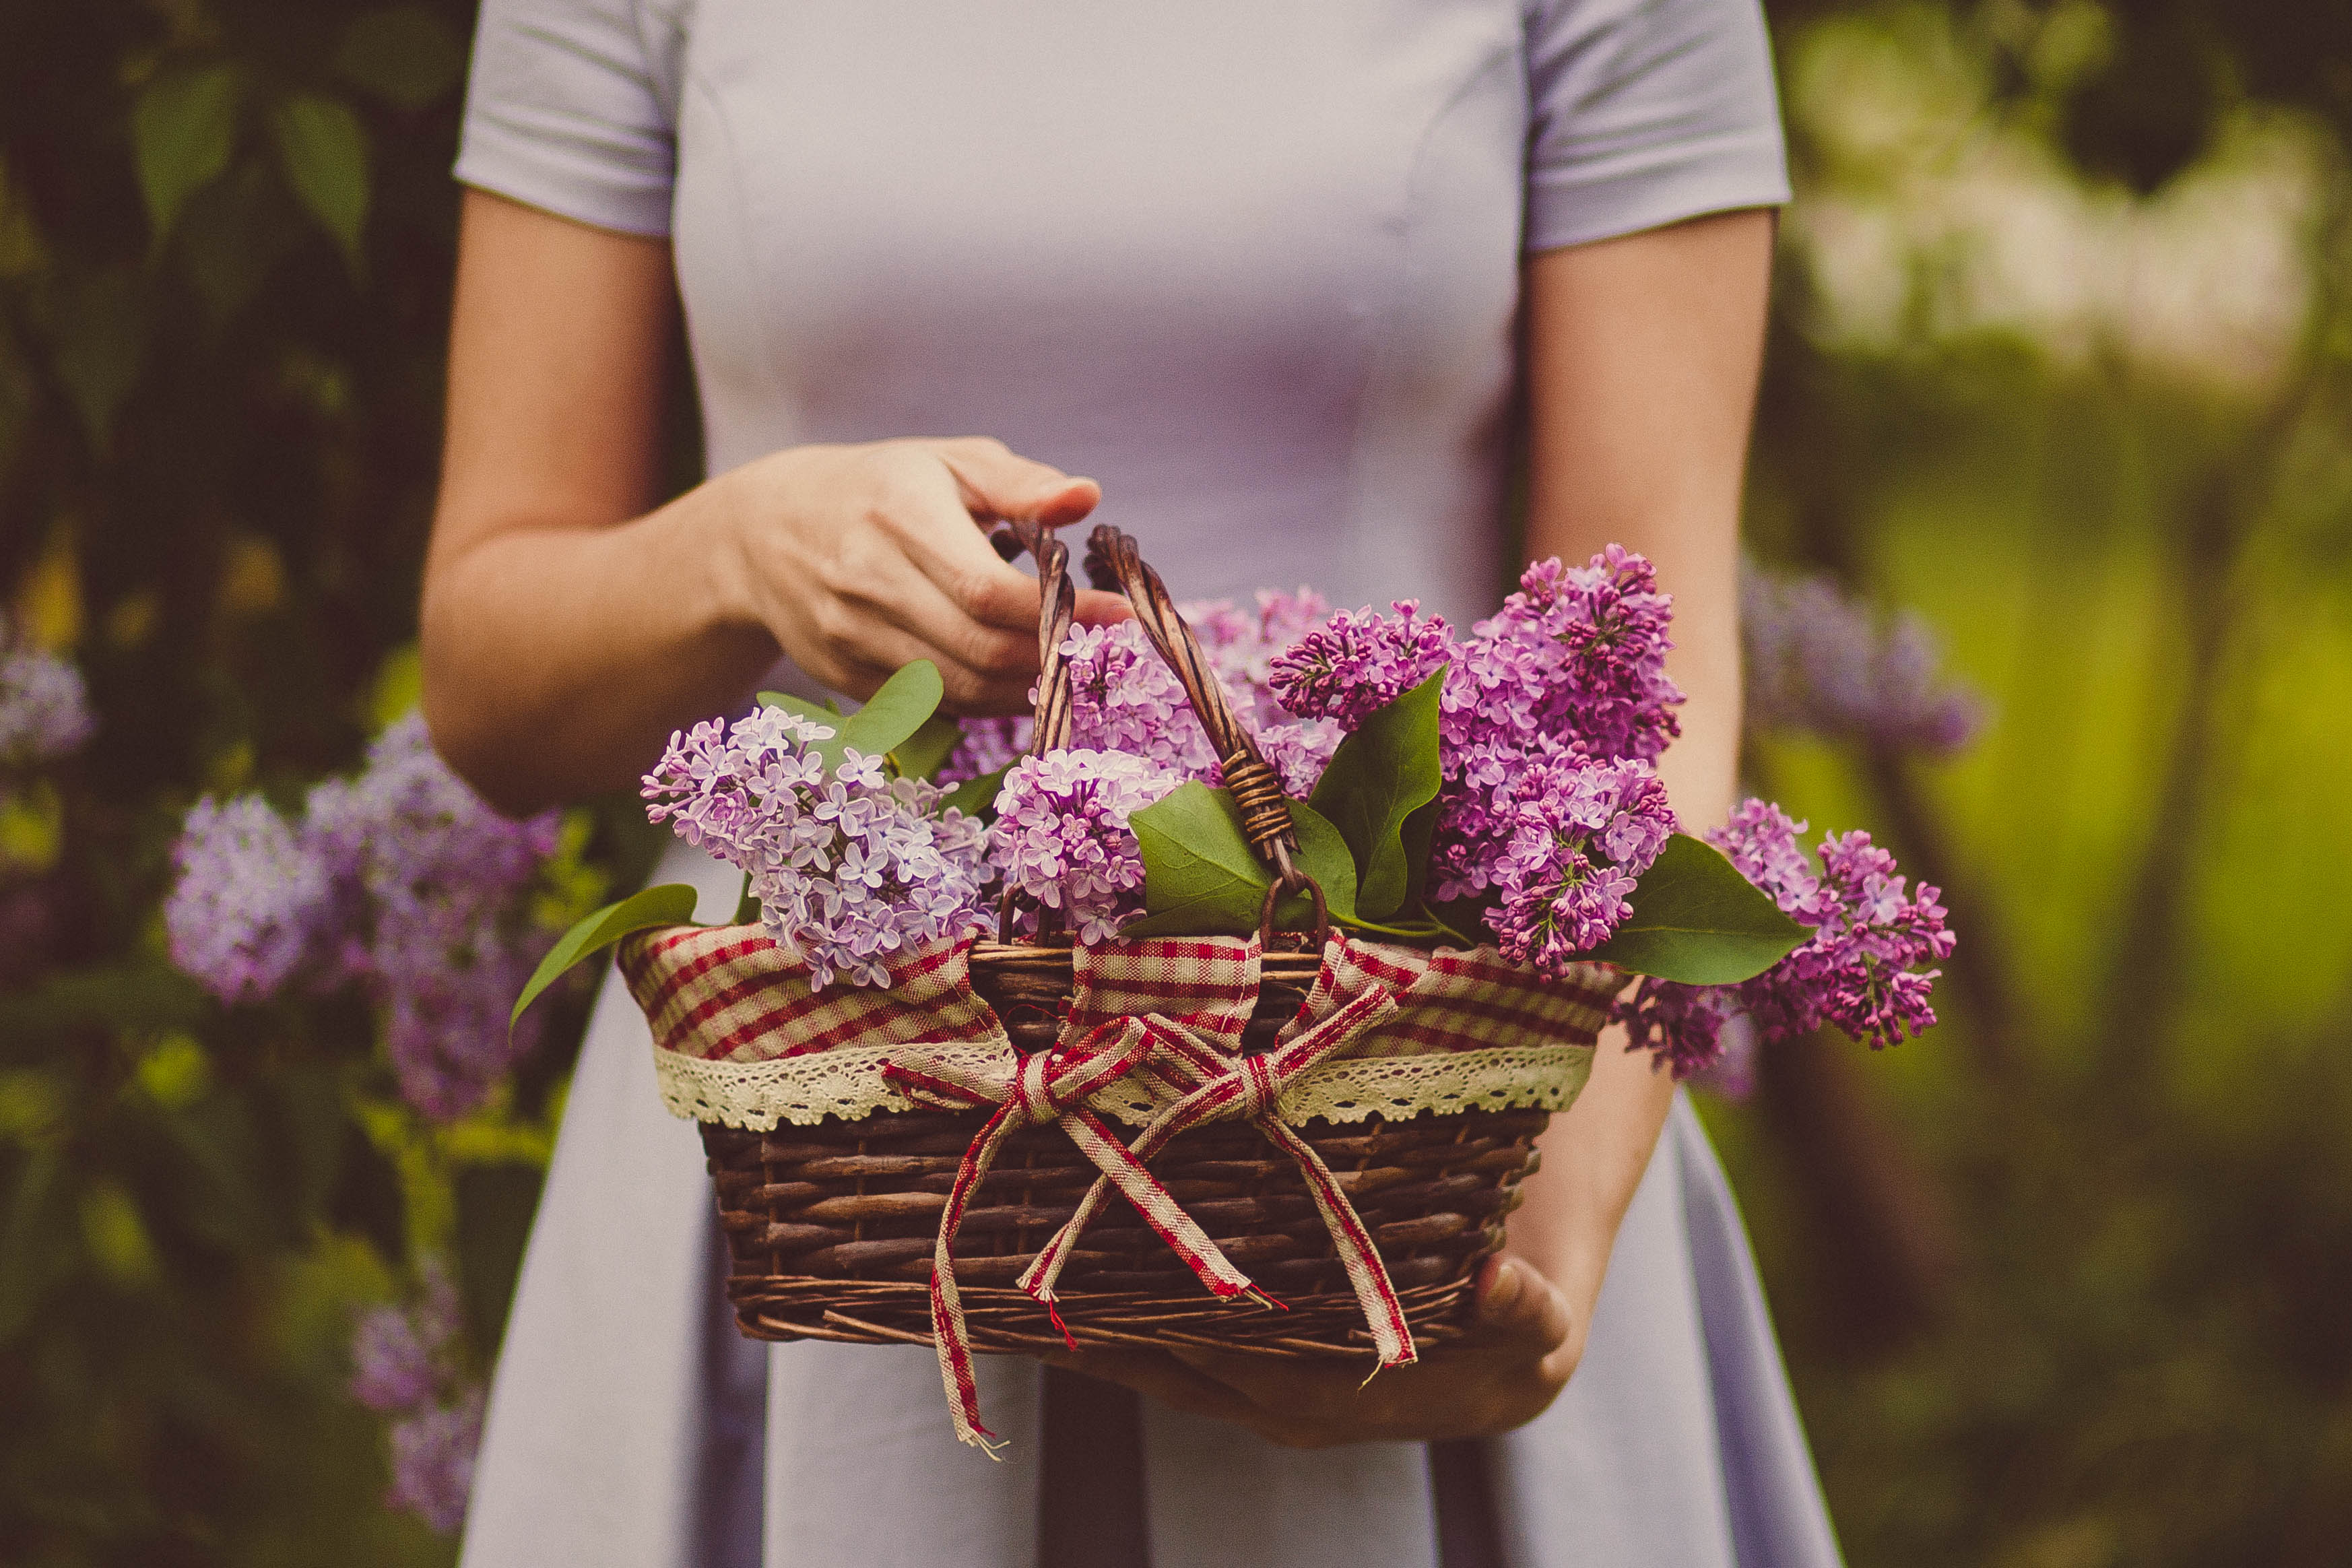
person, plant, girl, woman, flower, purple, rustic, spring, basket, pink, bride, holding, flora, flowers, ceremony, dress, hands, floristry, flower bouquet, flower basket, floral design, flower arranging